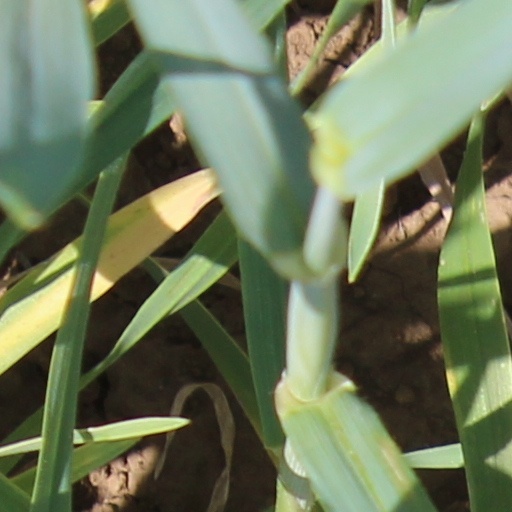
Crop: wheat